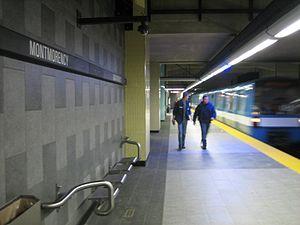
Laval est une ville canadienne du Québec de la banlieue de Montréal constituant l'une des 17 régions administratives de cette province, en plus de posséder les compétences attribuées aux municipalités régionales de comté. Avec sa population estimée à 437 413 habitants en 2017, Laval est la troisième ville la plus peuplée au Québec, derrière Montréal et Québec, ainsi que la treizième au Canada. La superficie de la ville est de 246,8 km².